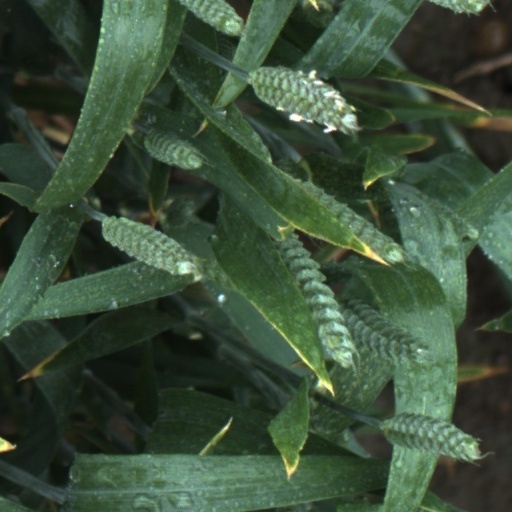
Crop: wheat